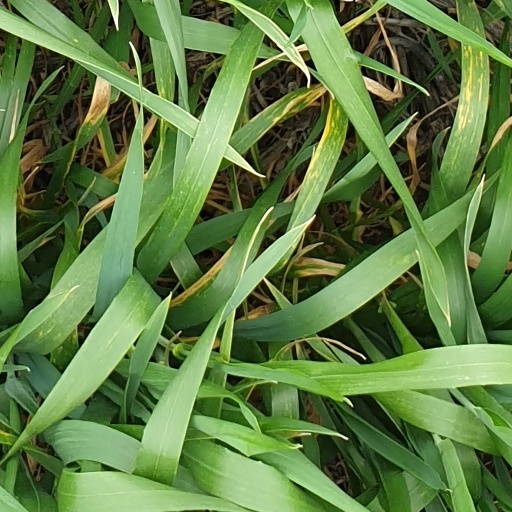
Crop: wheat